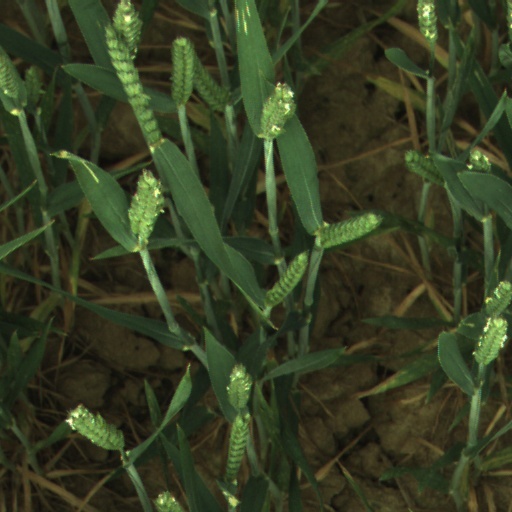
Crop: wheat